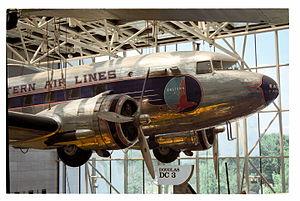
Le National Air and Space Museum de la Smithsonian Institution à Washington, aux États-Unis, possède la plus grande collection d'avions et de véhicules spatiaux du monde. C'est également un centre de recherches sur l'histoire, les sciences et techniques de l'aviation et du vol spatial, ainsi qu'en sciences planétaires.